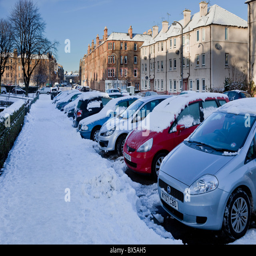
cars snowed in on a residential street